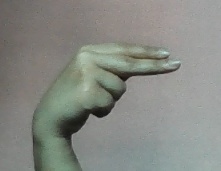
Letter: ain